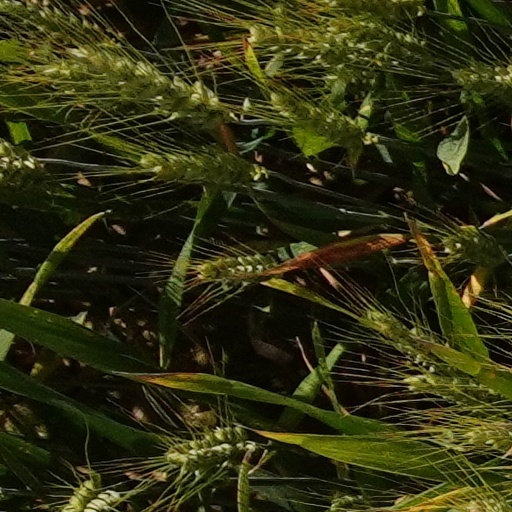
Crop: wheat